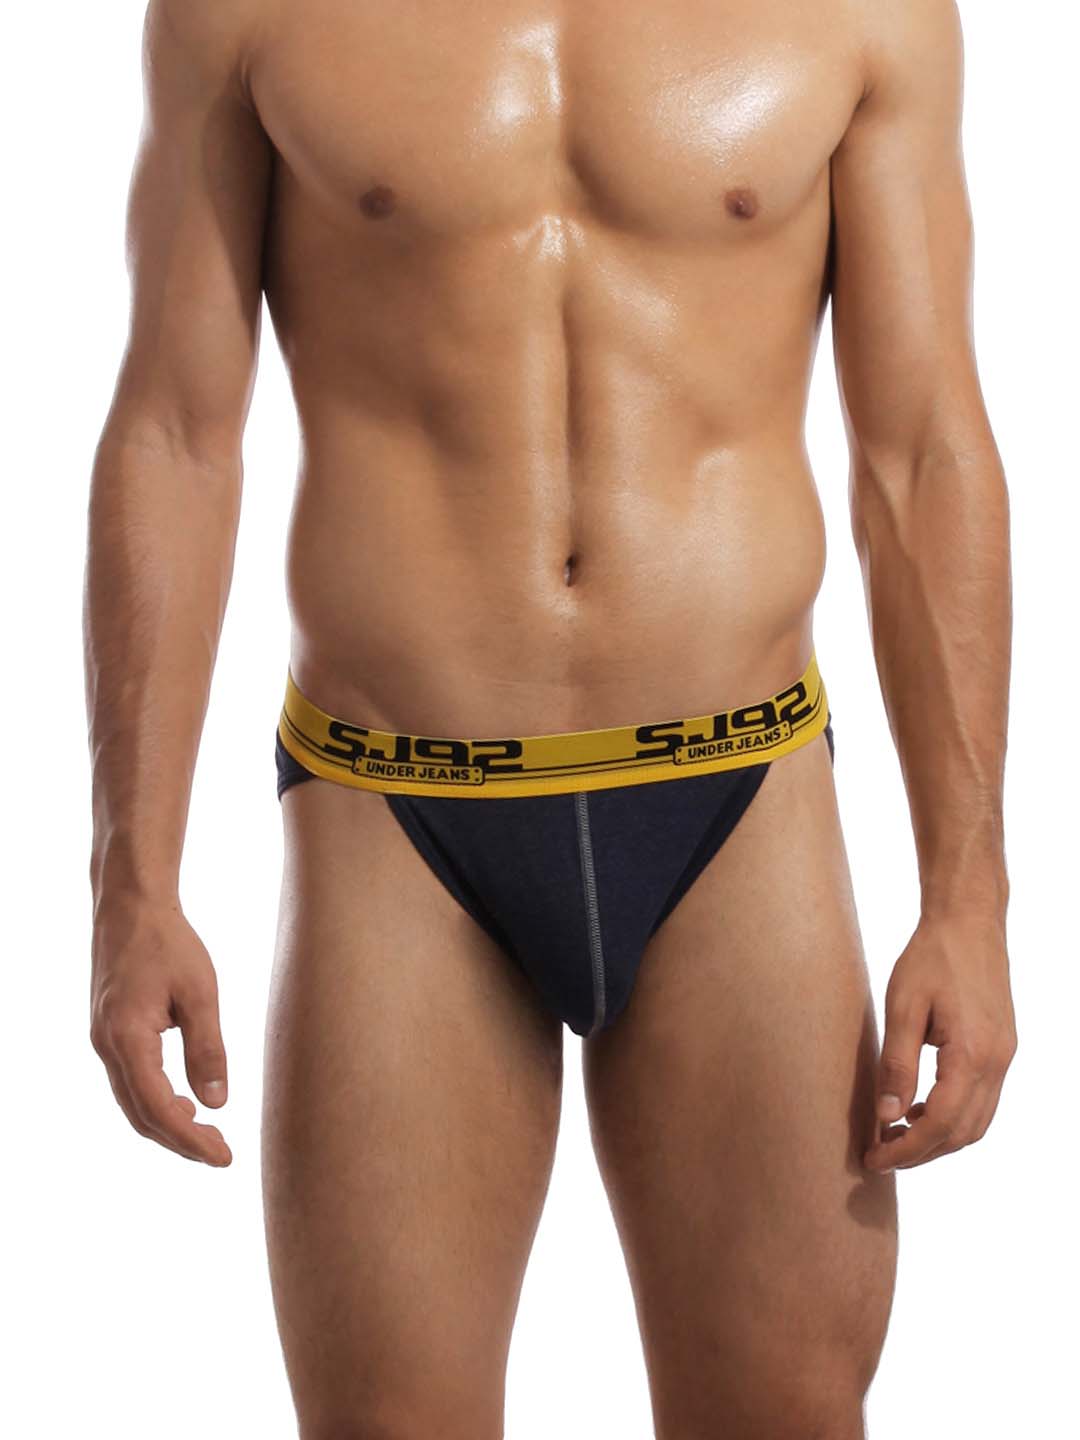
Spykar Men Navy Blue Trevor Brief
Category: Apparel / Innerwear / Briefs
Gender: Men
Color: Navy Blue
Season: Summer 2016
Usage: Casual